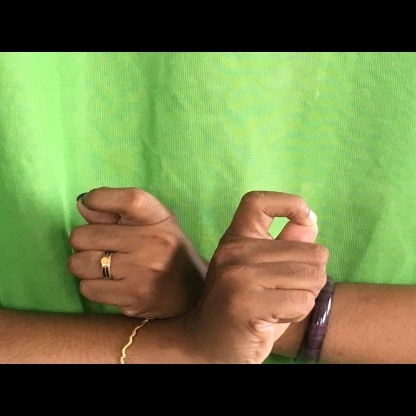
Mudra: Berunda